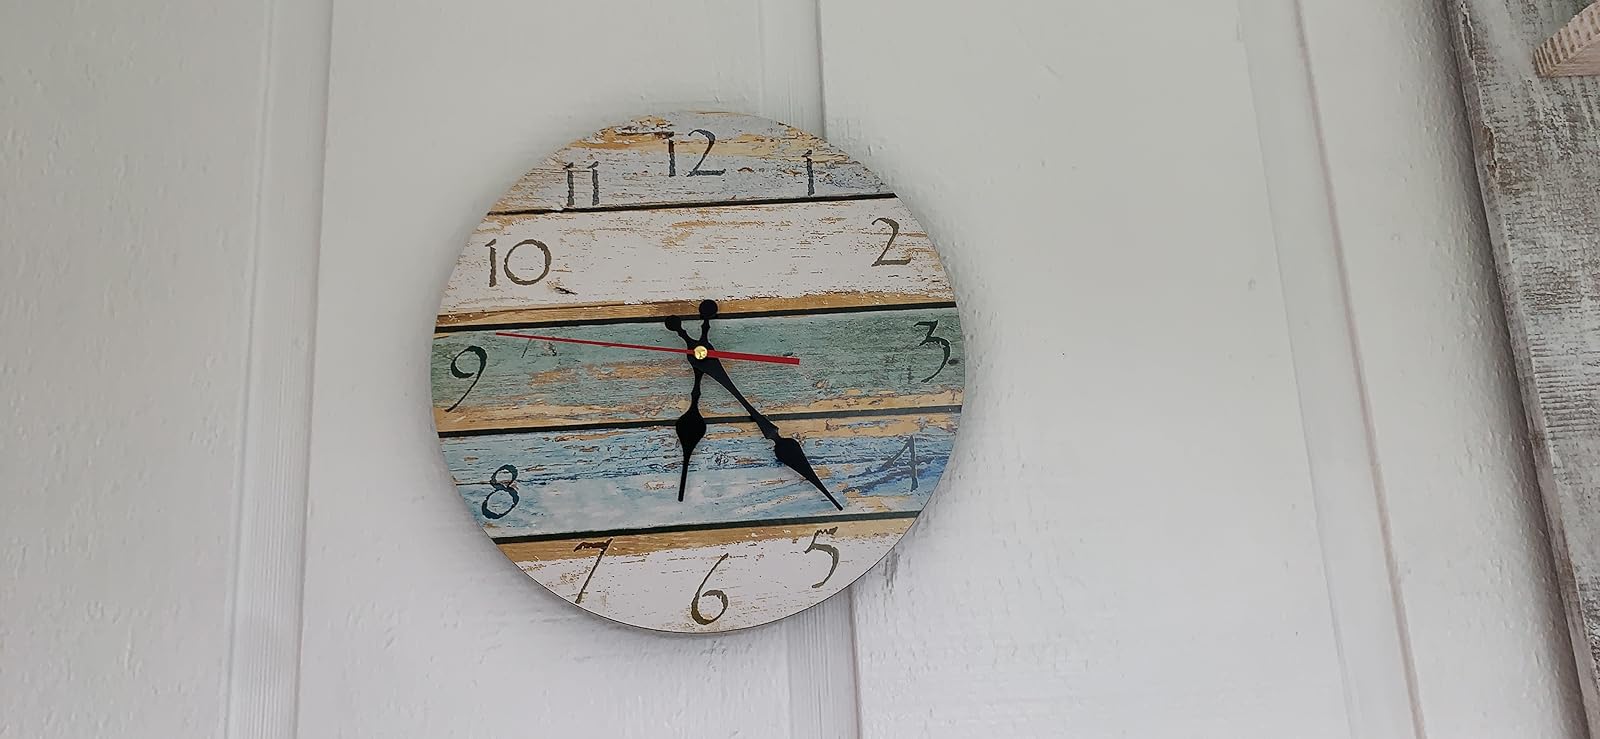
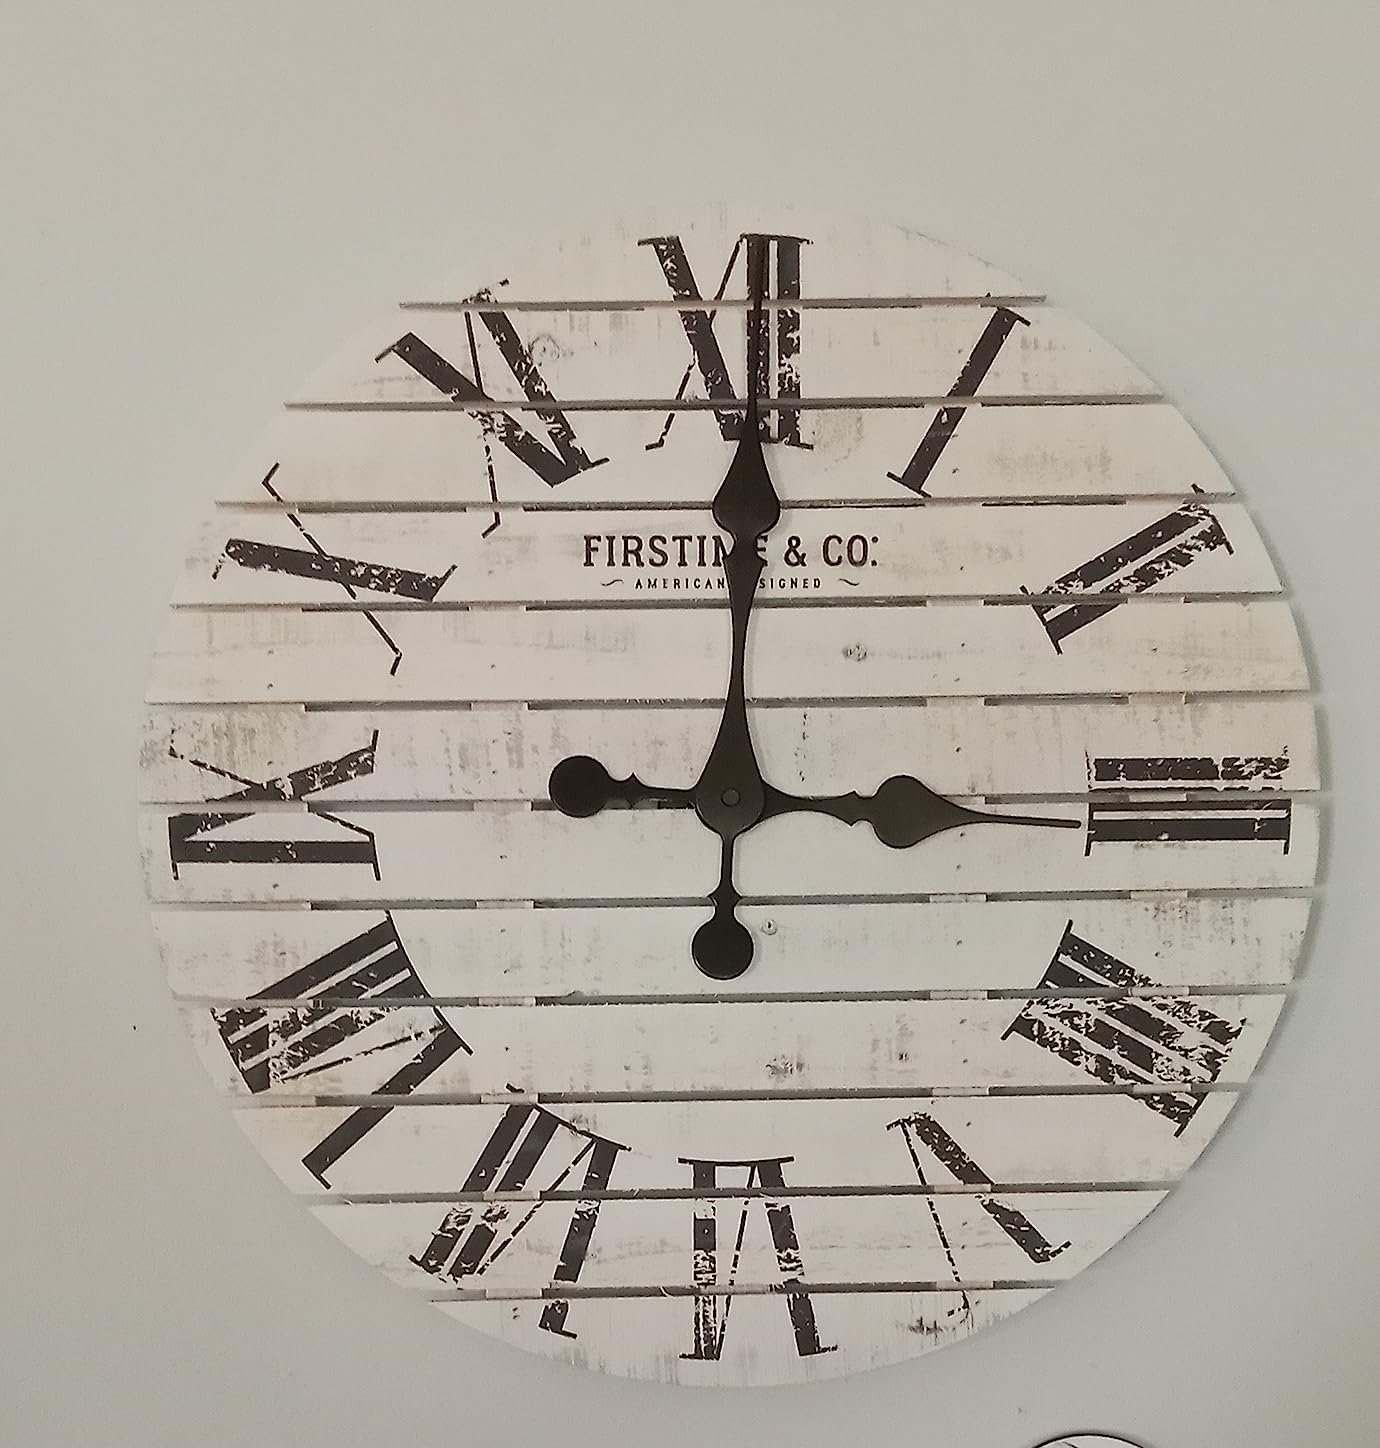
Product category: clock
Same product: no